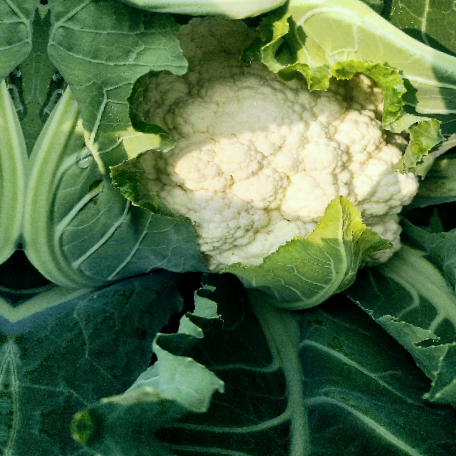
Label: Disease Free